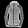
Label: Coat